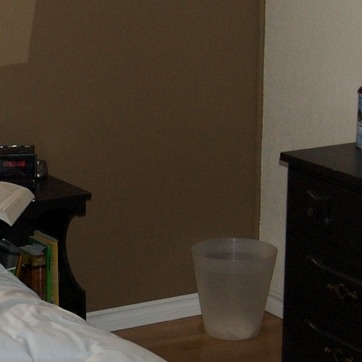
Material: painted